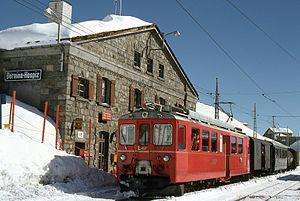
Les Chemins de fer rhétiques, parfois désignés par le sigle RhB, sont une entreprise ferroviaire de Suisse, basée à Coire dans le canton des Grisons.
Les ABe 4/4 II sont des automotrices des chemins de fer rhétiques utilisées sur la ligne de la Bernina et portant les numéros 41 à 49.